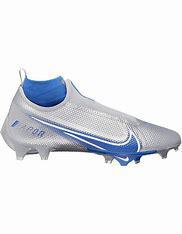
Brand: Nike
Model: Vapor Edge Pro 360